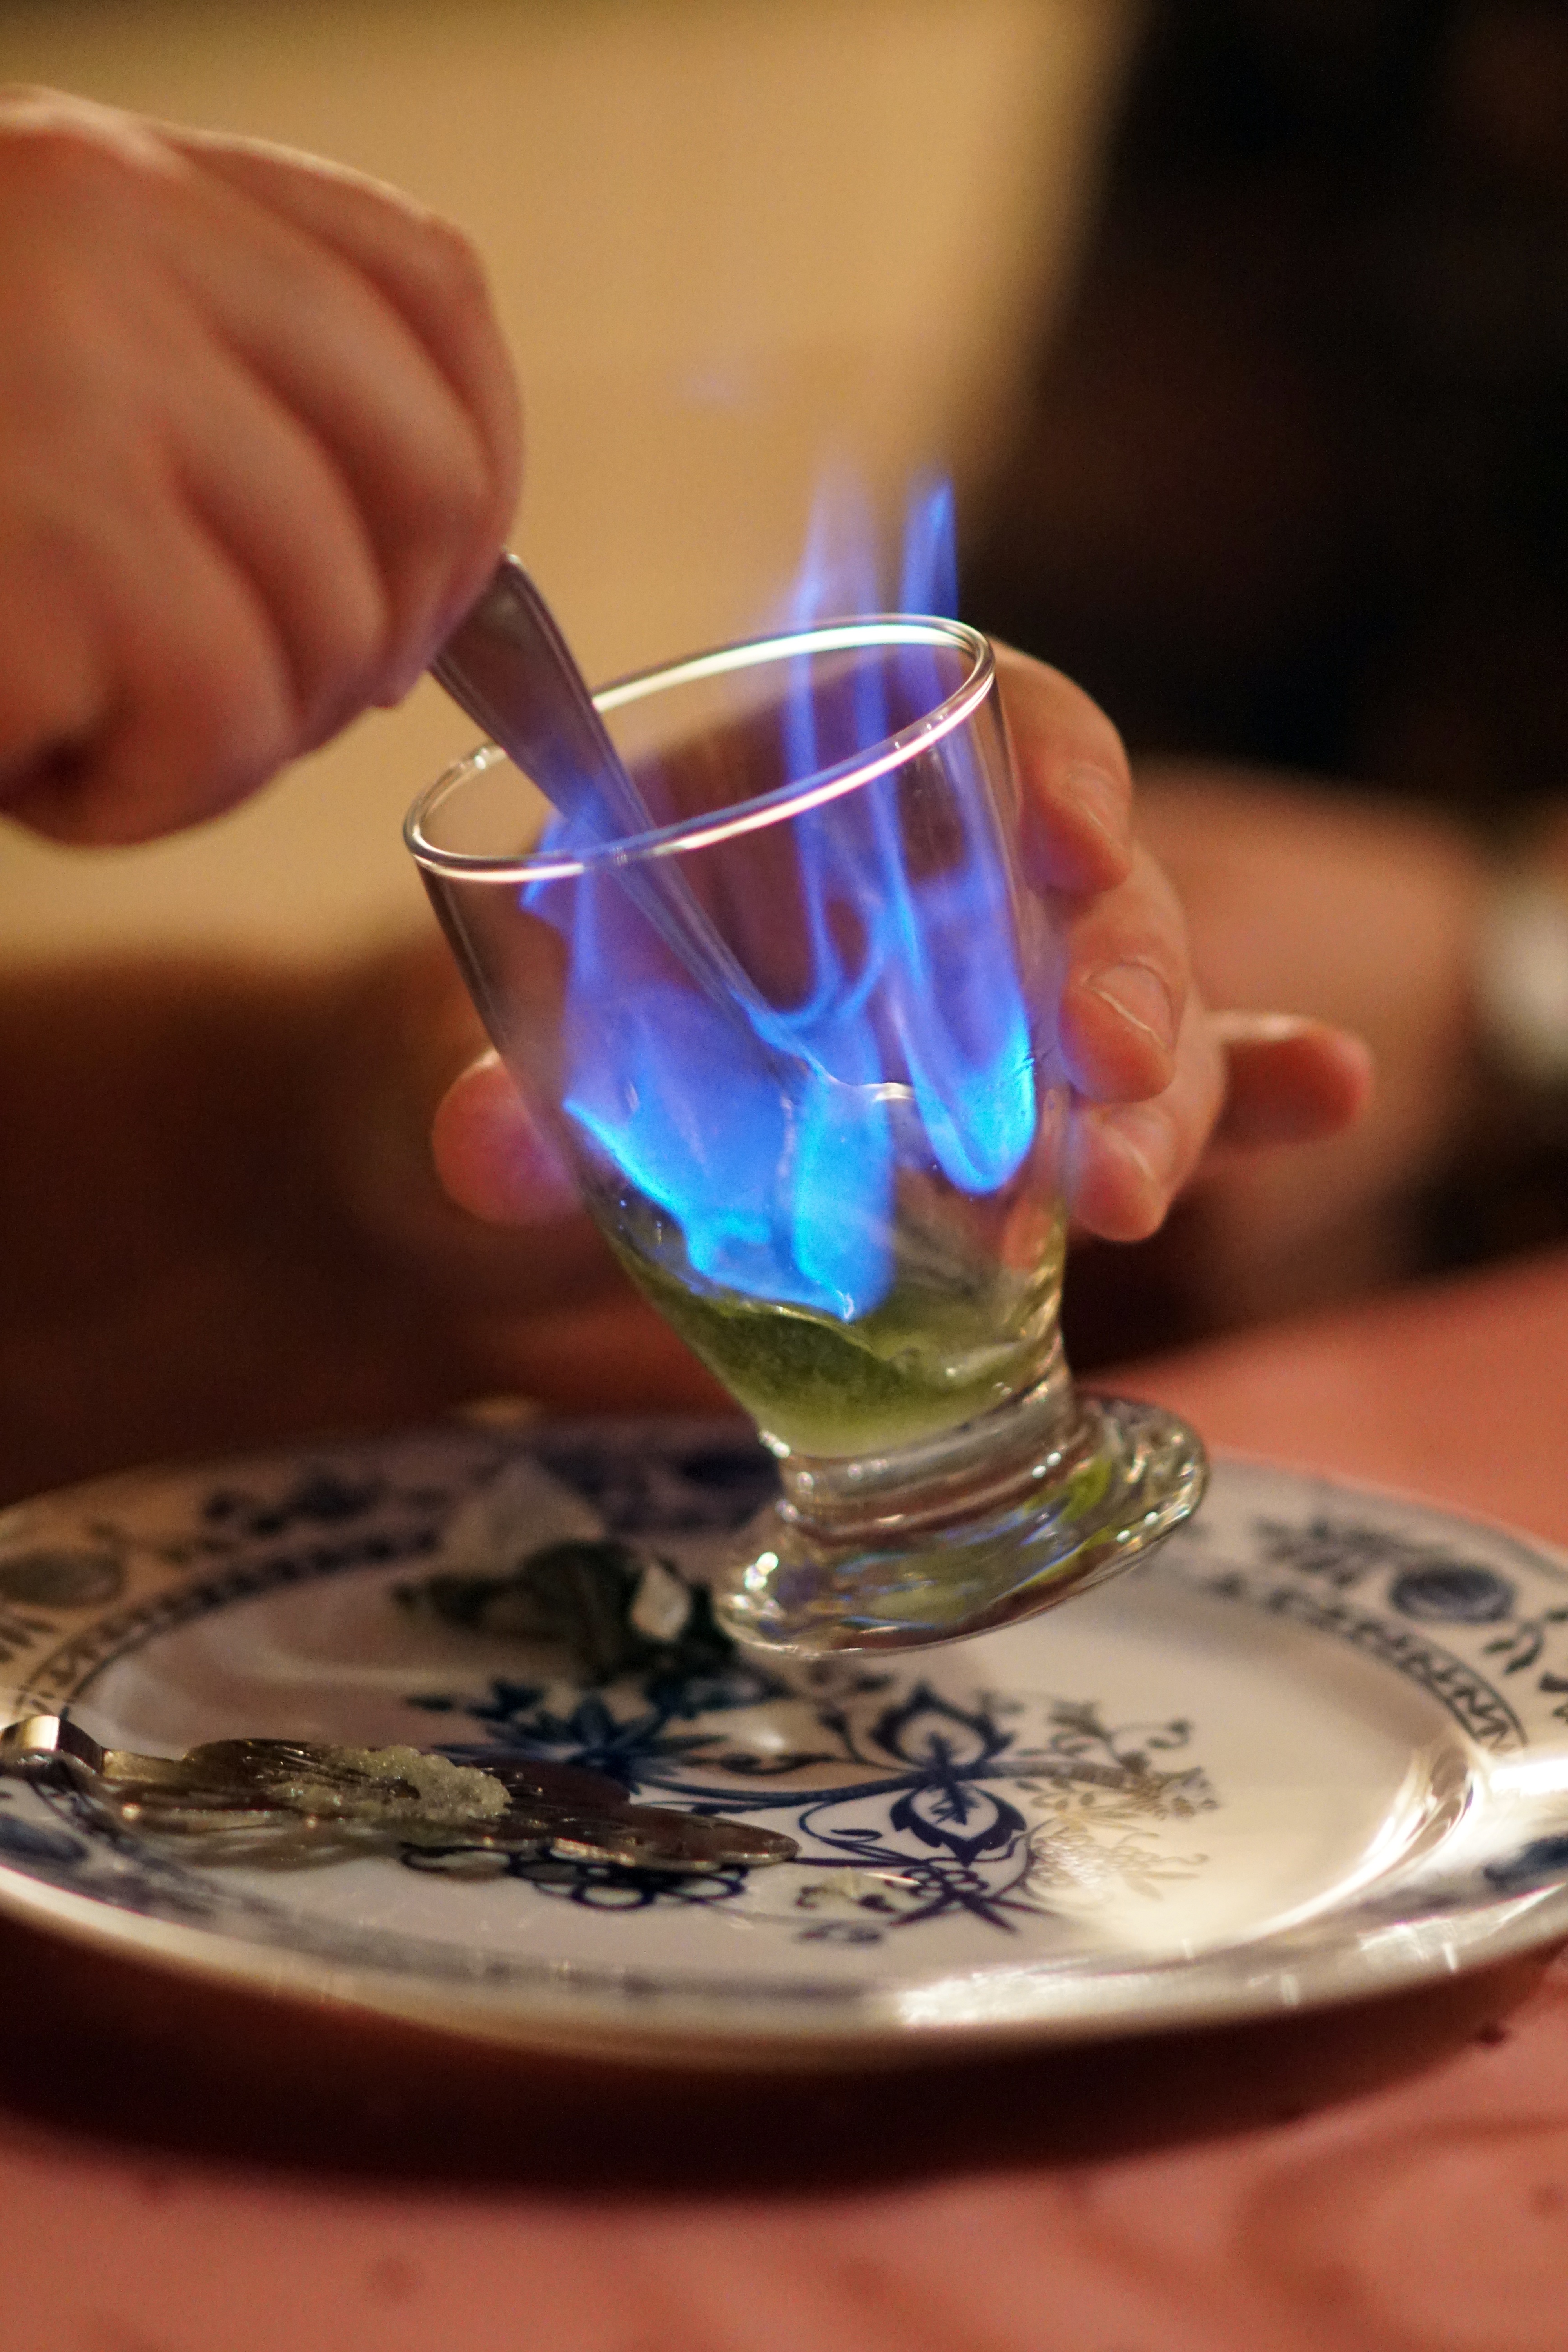
glass, flame, drink, alcohol, cocktail, absinthe, macro photography, alcoholic beverage, blue flame